Armed merchantman

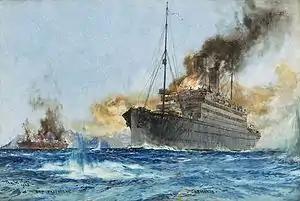
sinking near the Brazilian islands of Trindade, 14 September 1914

The armed merchant cruisers (AMC) of the British Royal Navy were employed for convoy protection against enemy warships. They ultimately proved to have limited value and many, particularly ocean liners, were later converted into troopships, a role for which they were more suited. Documentary evidence quoted by the BBC researched from the early stages of the First World War suggests that the express liners had greater speed than most warships (few warships of the period could exceed 21 knots), which made them suitable as AMCs. The downside proved to be their high fuel consumption; using them in a purely AMC role would have burned through the Admiralty reserve supplies of steam coal in less than three months. The ships were vulnerable to enemy fire because they lacked warship armour, and they used local control of guns rather than director fire-control systems, which reduced their effective fire power.